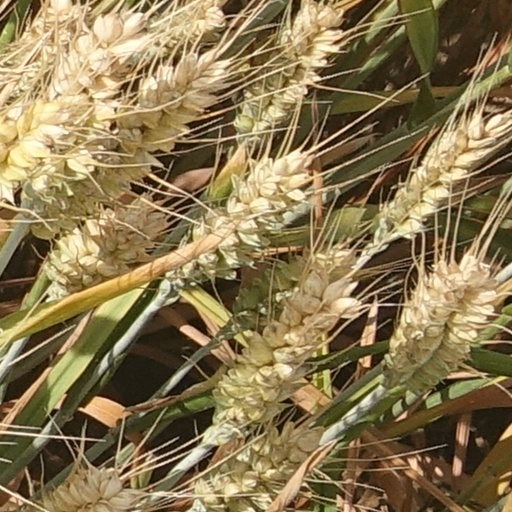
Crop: wheat